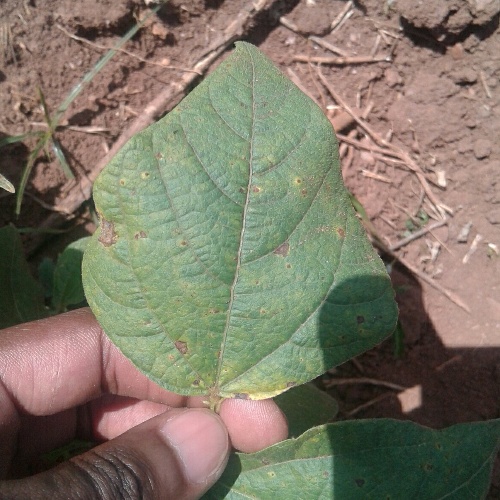
Leaf condition: bean_rust